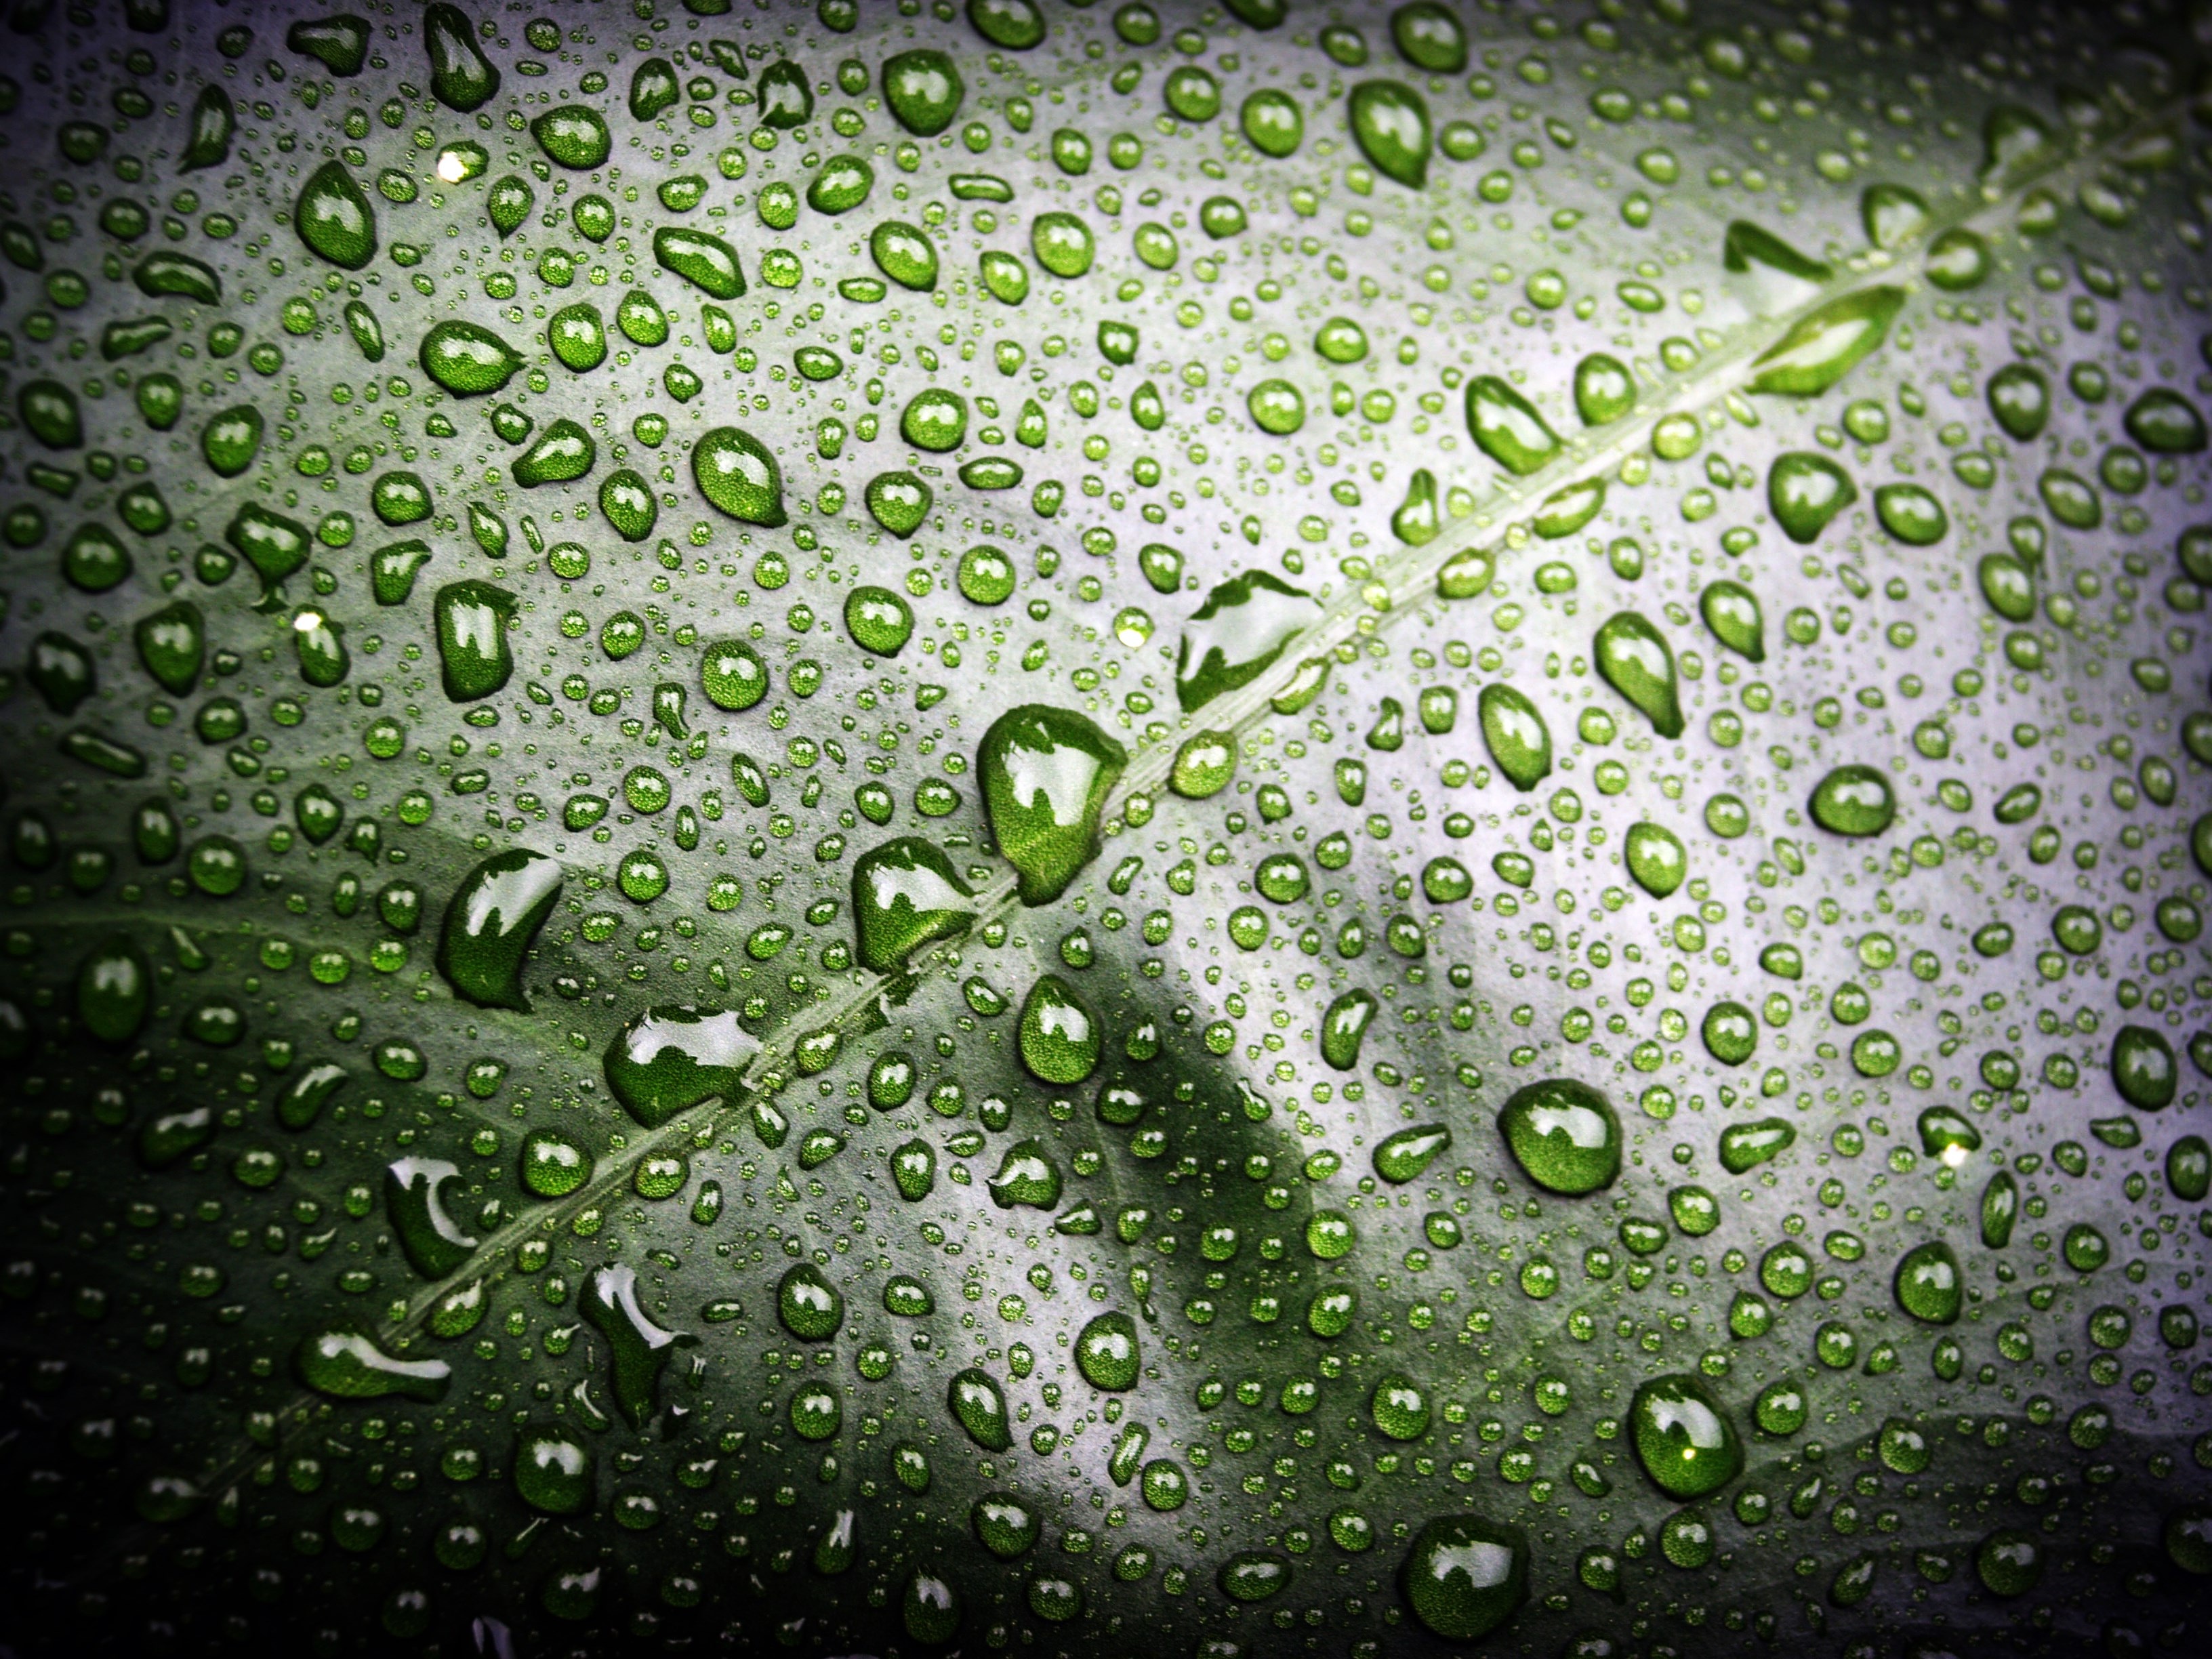
water, nature, grass, drop, dew, texture, rain, leaf, flower, wet, green, macro, natural, fresh, closeup, close, vein, life, freshness, background, droplets, up, wonderful, moisture, macro photography, plant stem